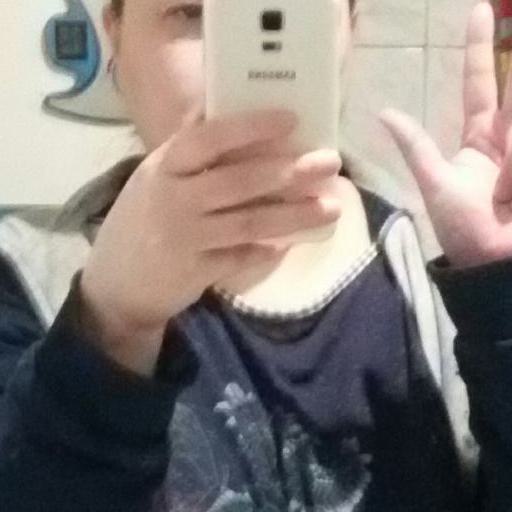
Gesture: no_gesture